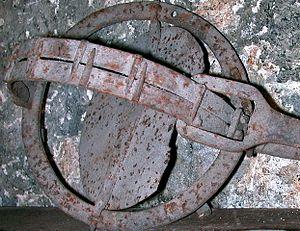
piège à loup